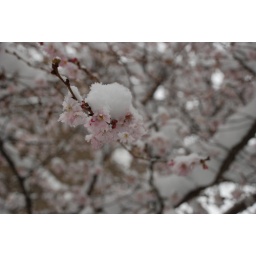
Looking at bit like my quilt cover (if you imagine it in black and white negative).